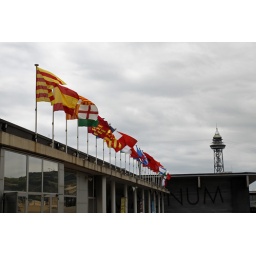
Flags above the Aquarium in Barcelona Spain, the cable car tower is behind.